Eliakim Carmoly

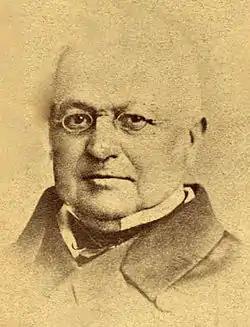
Eliakim Carmoly

Eliakim Carmoly (5 August 1802 in Soultz-Haut-Rhin, France – 15 February 1875 in Frankfurt) was a French scholar. He was born at Soultz-Haut-Rhin, then in the French department of Haut-Rhin. His real name was "Goschel David Behr" (or "Baer"); the name "Carmoly", borne by his family in the fourteenth and fifteenth centuries, was adopted by him when quite young. He studied Hebrew and Talmud at Colmar; and, because both French and German were spoken in his native town, he became proficient in those languages. At some point during his youth he also studied under Rabbi Aaron Worms.